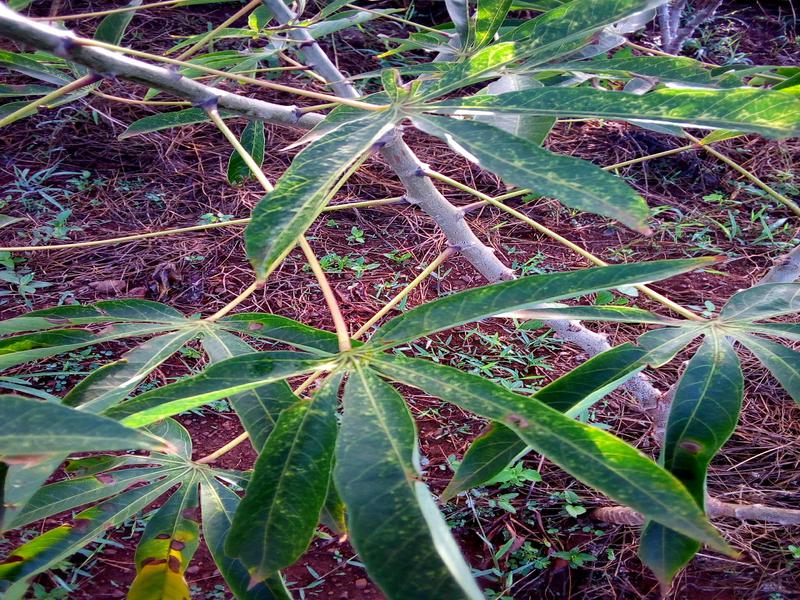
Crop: cassava
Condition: green_mottle